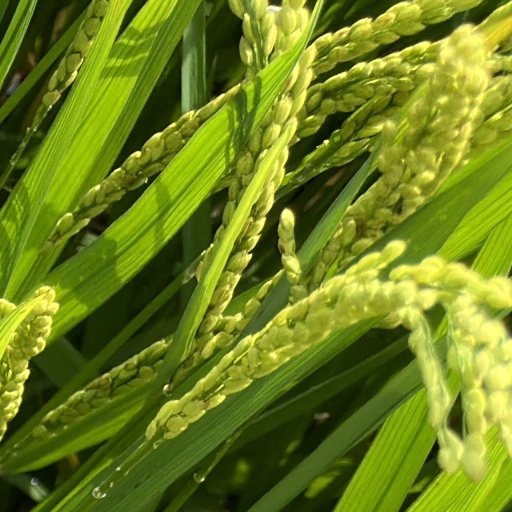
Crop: rice